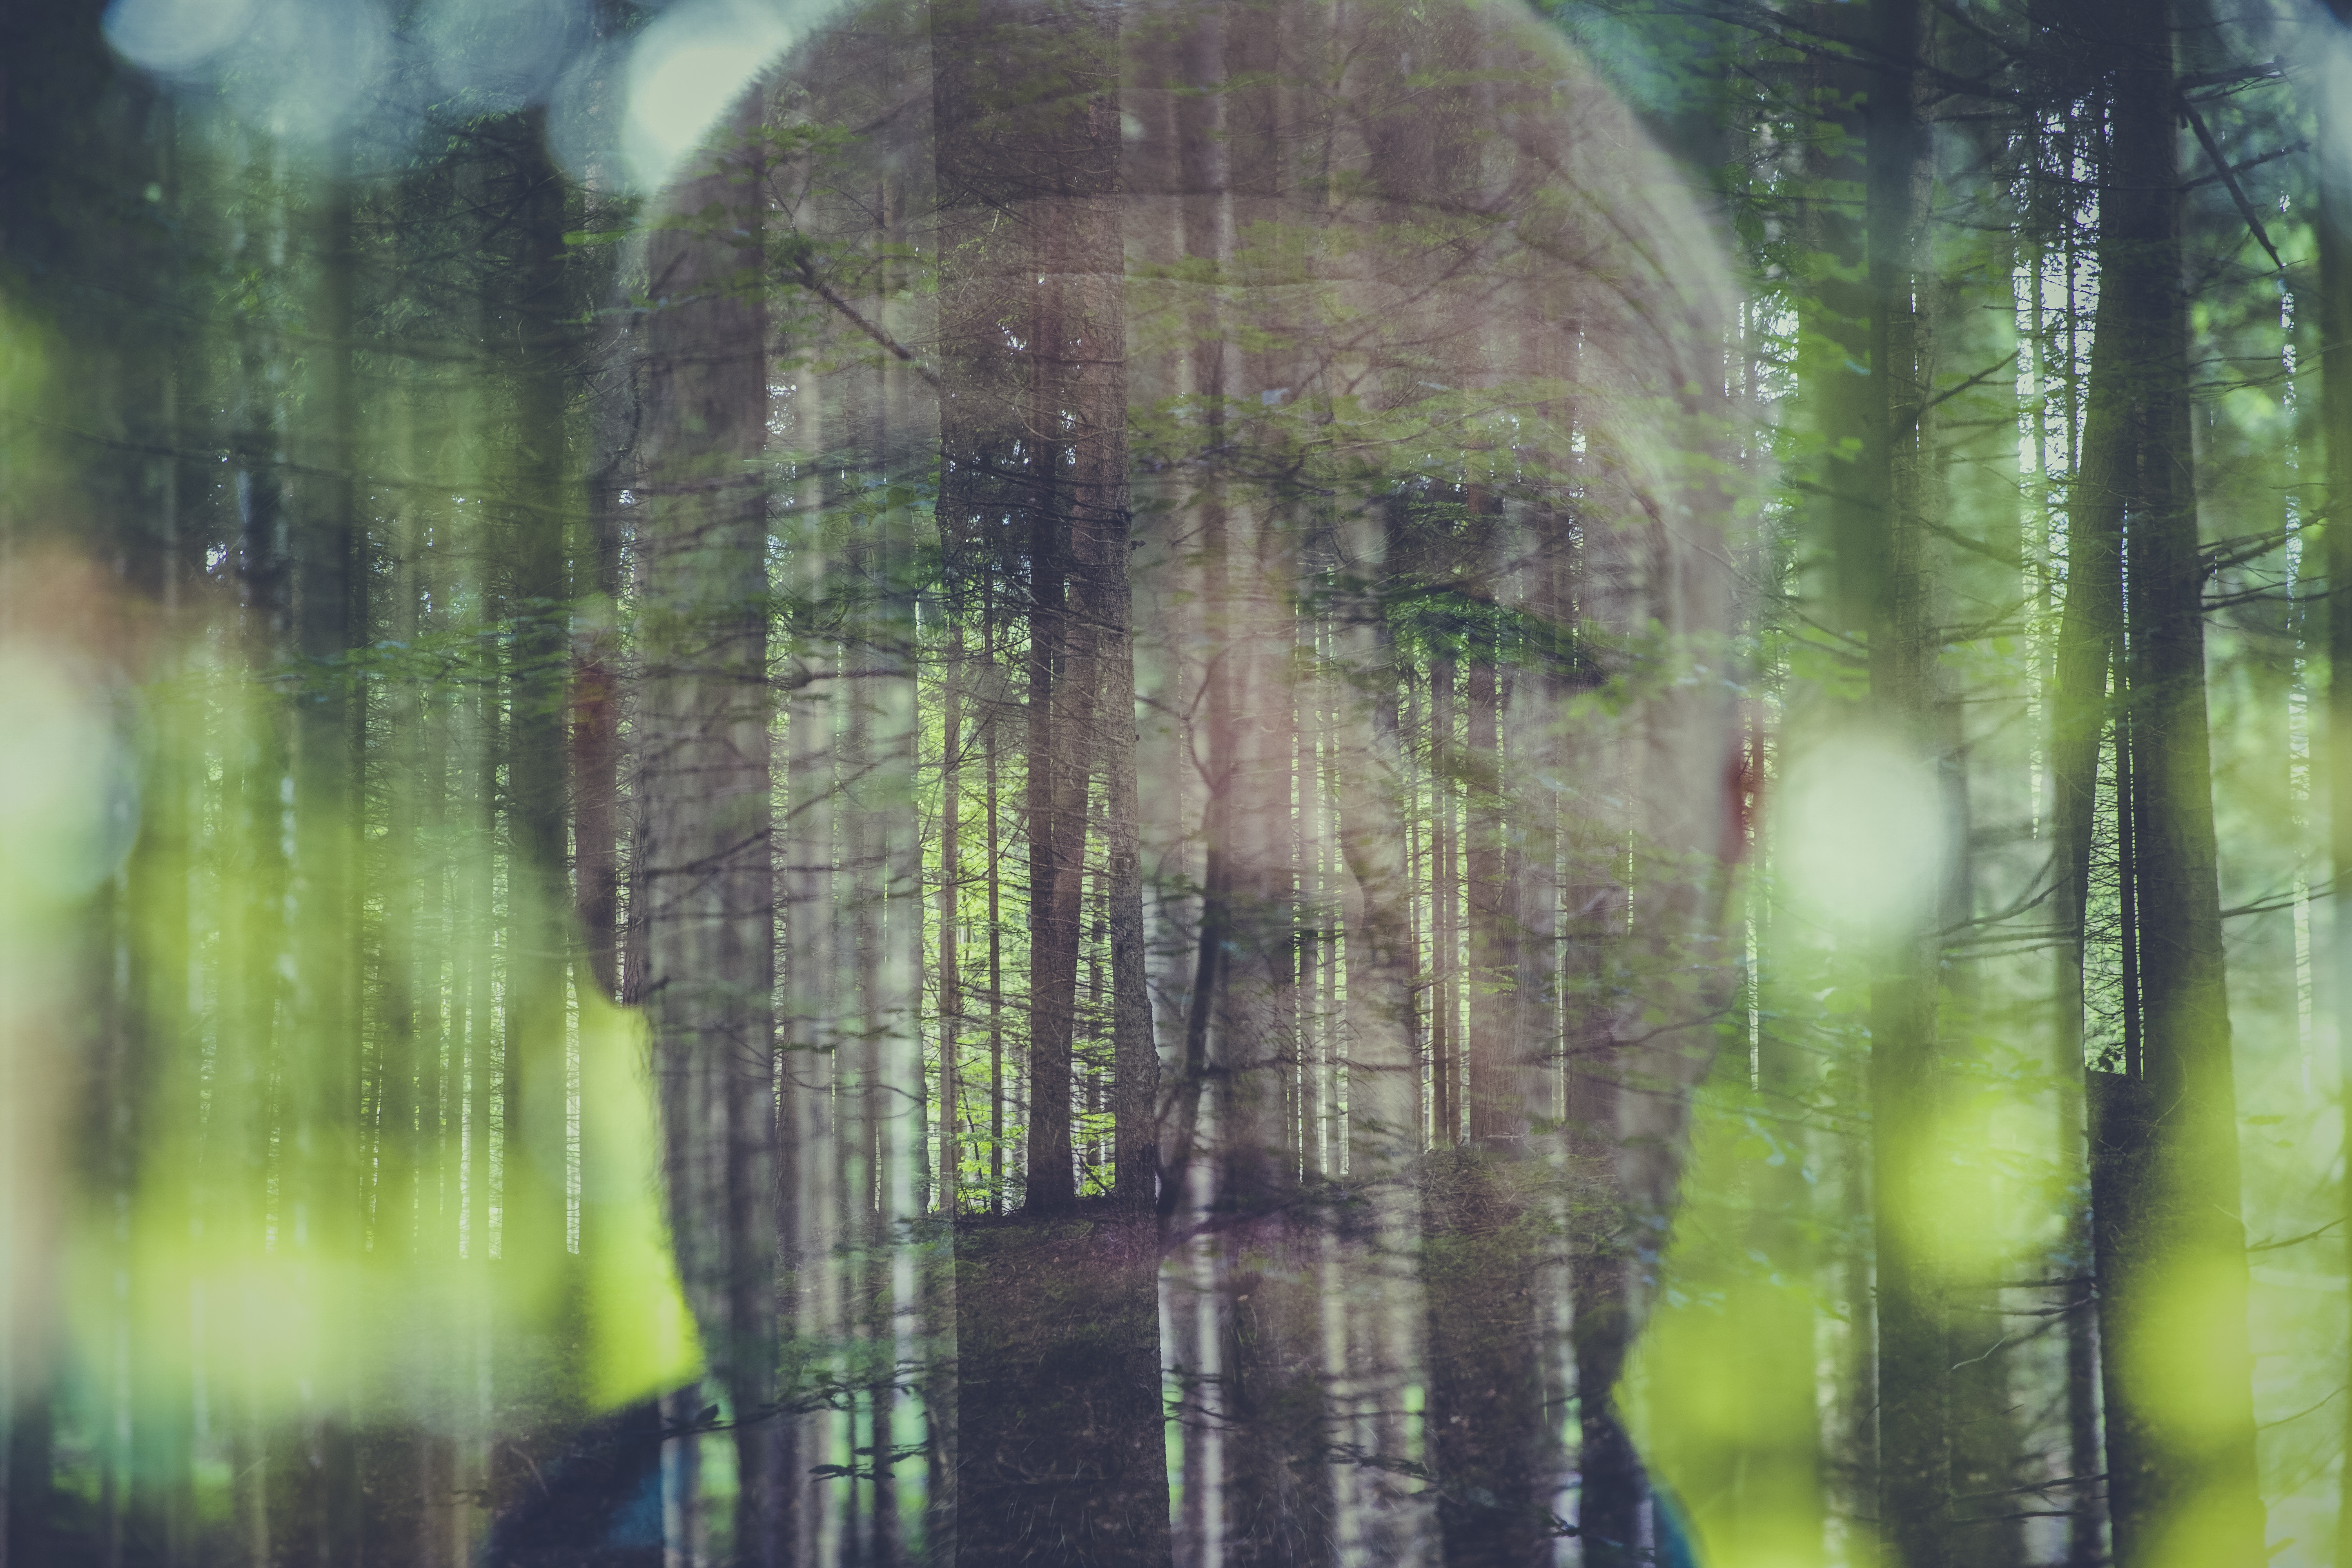
man, tree, water, nature, forest, abstract, mist, sunlight, morning, photo, green, reflection, jungle, human, double exposure, face, weird, strange, woodland, habitat, natural environment, atmospheric phenomenon, woody plant, bayou